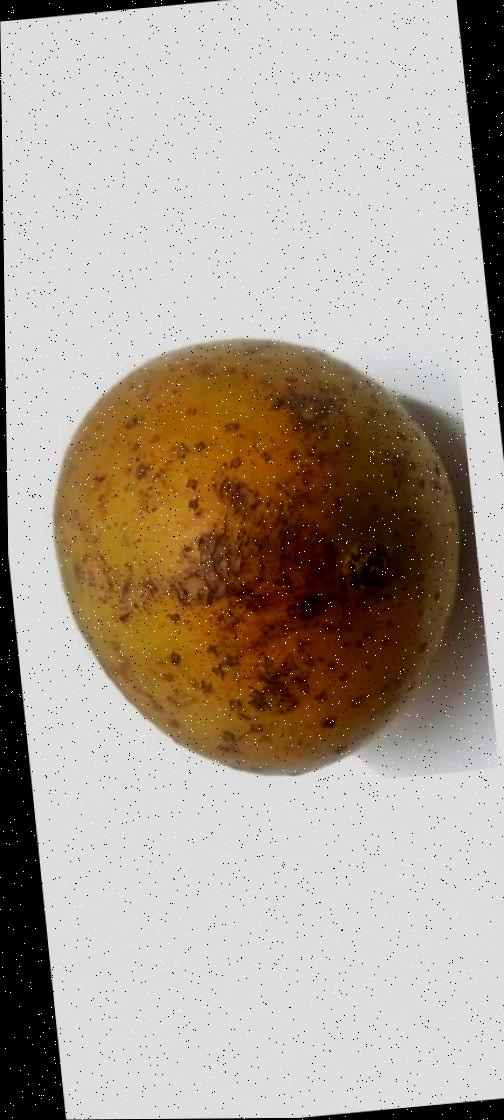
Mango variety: Gourmoti